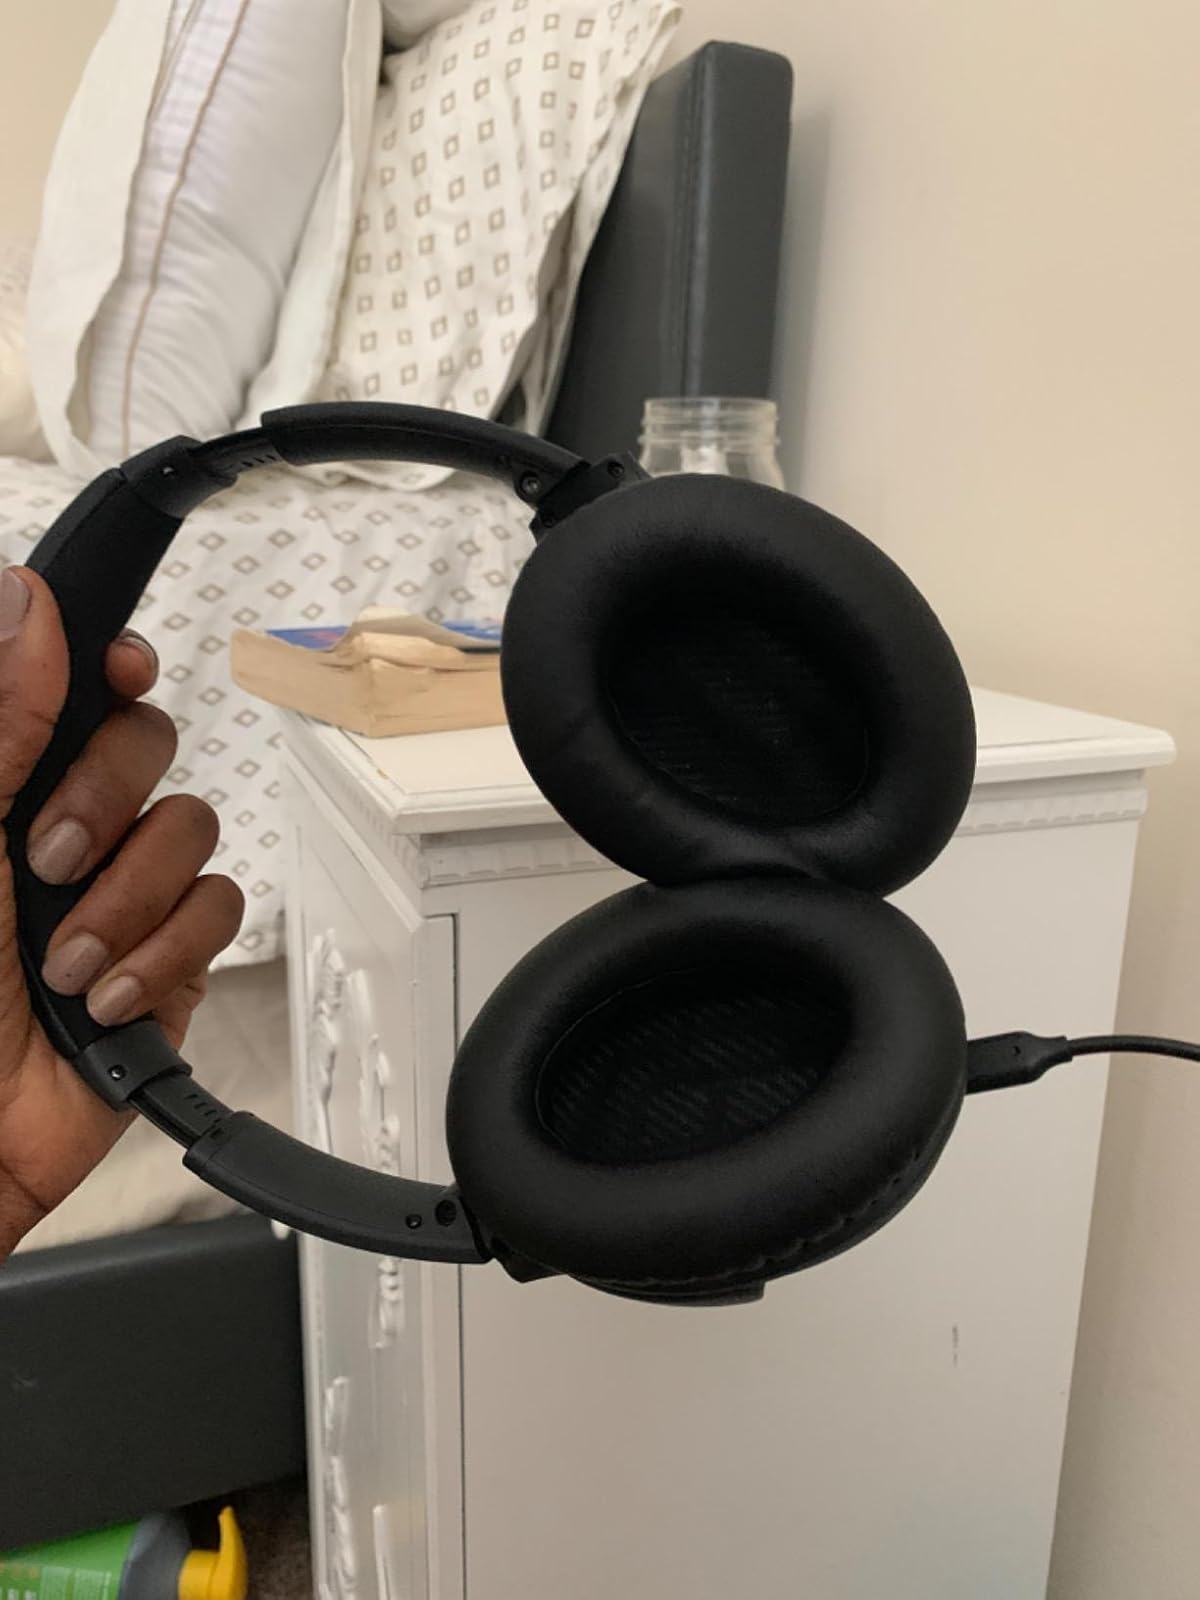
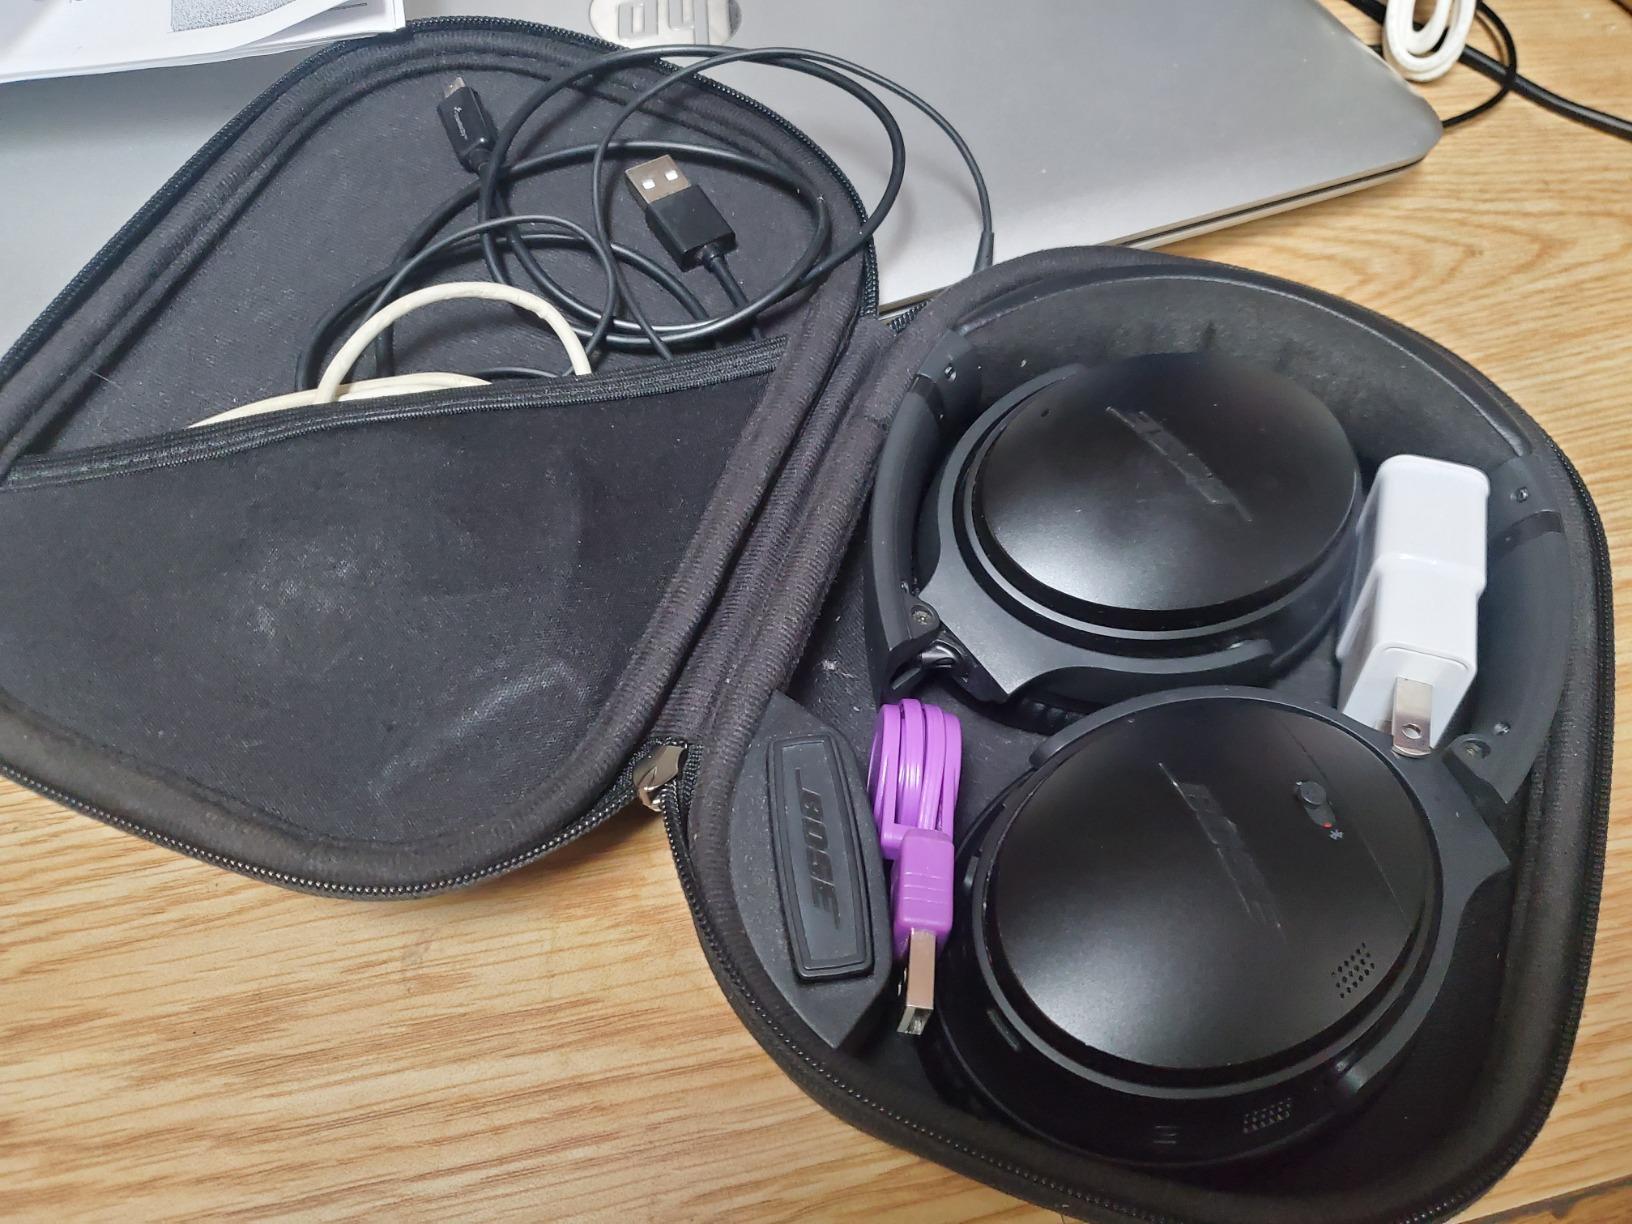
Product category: headphones
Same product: yes